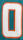
Number: 0